René Farrait

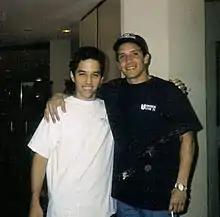
Rene Farrait (right, with dark shirt) at Phoenix, Arizona in 1998

Rene Farrait Nieves (born November 2, 1967) is a Puerto Rican singer, actor, and former member of the boy band Menudo.